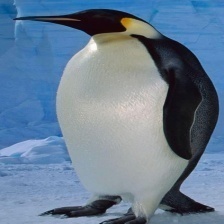
Species: EMPEROR PENGUIN
Scientific name: APTENODYTES FORSTERI
ImageNet parent category: king_penguin